Hell in Christianity

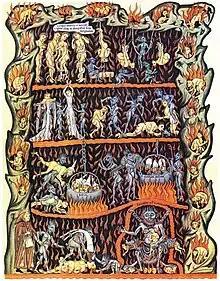
Medieval image of hell in the Hortus deliciarum of Herrad of Landsberg (c. 1180)

The Council of Trent taught, in the 5th canon of its 14th session, that damnation is eternal: "...the loss of eternal blessedness, and the eternal damnation which he has incurred..." This teaching is based on Jesus' parable of the sheep and the goats: "Depart from me, you accursed, into the eternal fire...And these will go off to eternal punishment..."